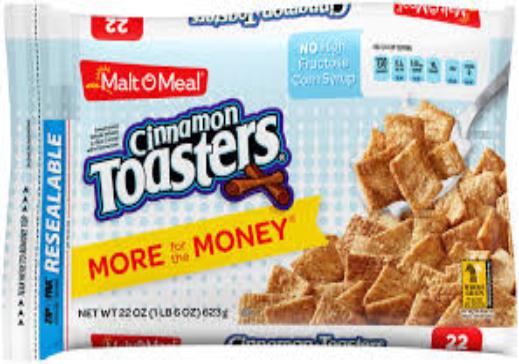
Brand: Cinnamon Toasters
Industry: Food